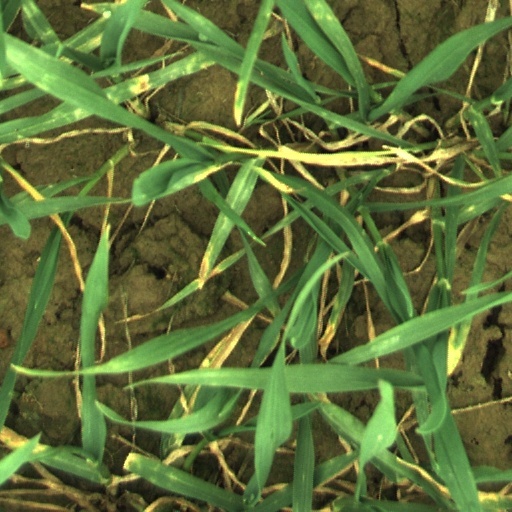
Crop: wheat